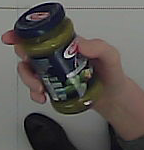
Product: barilla_pesto